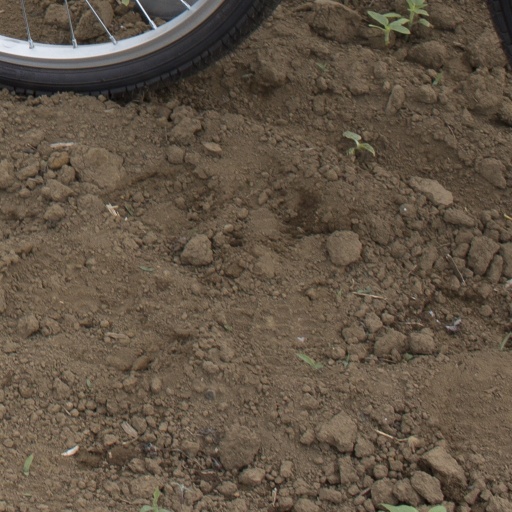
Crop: Jerusalem artichoke